Juan Manuel Bellón López

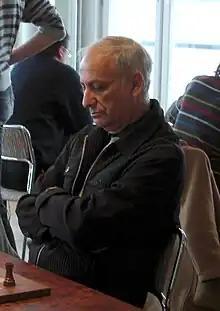
Bellón López in 2009

Juan Manuel Bellón López (born 8 May 1950) is a Spanish chess player who holds the FIDE title of Grandmaster (1978). He is a five-time Spanish Chess Champion (1969, 1971, 1974, 1977, 1982), Chess Olympiad individual silver medal winner (1978), and European Team Chess Championship (1989) individual bronze medal winner.